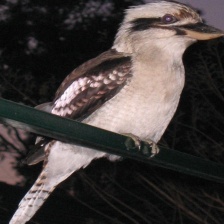
Species: KOOKABURRA
Scientific name: DACELO